Rich Crotty

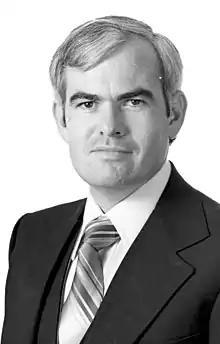

Richard T. Crotty (born August 30, 1948 in Dobbs Ferry, New York) is an American politician who served as the Mayor of Orange County, Florida.